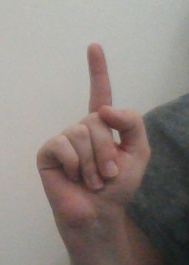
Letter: bb